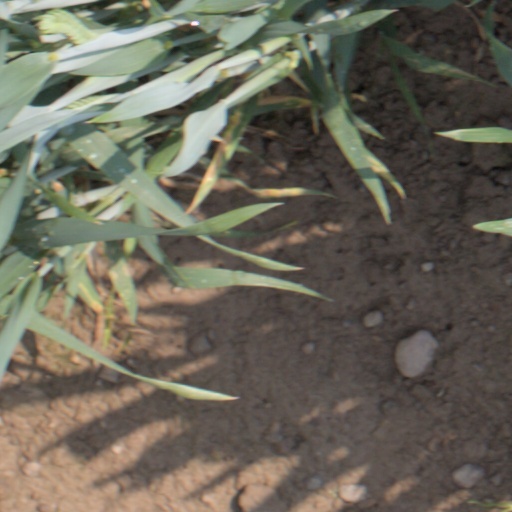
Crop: wheat